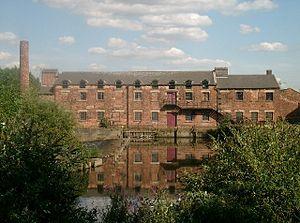
Cette liste des musées du West Yorkshire, Angleterre contient des musées qui sont définis dans ce contexte comme des institutions qui recueillent et soignent des objets d'intérêt culturel, artistique, scientifique ou historique. leurs collections ou expositions connexes disponibles pour la consultation publique. Sont également inclus les galeries d'art à but non lucratif et les galeries d'art universitaires. Les musées virtuels ne sont pas inclus.